George Henry Perkins

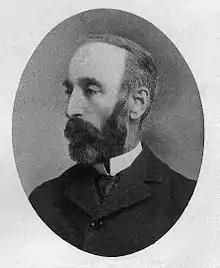

George Henry Perkins (25 September 1844, East Cambridge, Massachusetts - 12 September 1933) was an American naturalist. He was the state entomologist and geologist for Vermont.